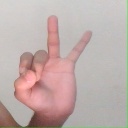
अक्षर: ण